Fauna of Asia

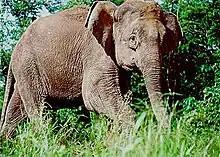
Wild Asian elephant populations are disappearing due to depletion of food sources and destruction of habitats

Across Asia wildlife populations and habitats are being decimated by poorly controlled industrial and agricultural exploitation, by infrastructure development (construction of dams, roads and tourist facilities), and by illegal activities such as poaching and timber theft. The result is loss of biodiversity and loss of livelihoods. A culture of indiscriminate wildlife use combined with poverty, population growth and rapid economic development has created a wave of pressure on natural ecosystems. China's spectacular economic growth, in particular, is straining the supply of natural resources throughout the region. Southeast Asia has the highest relative rate of deforestation of any major tropical region, and could lose three quarters of its original forests by 2100 and up to 42% of its biodiversity. The Southeast Asian region's biodiversity is arguably the most threatened, with some of the highest rates of forest loss combined with severe hunting pressure and a variety of other threats (Hughes, 2017).